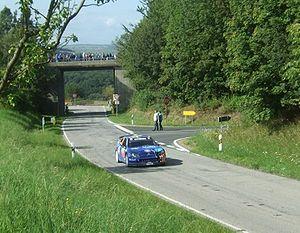
Le rallye d'Allemagne est une course automobile devenue manche du championnat du monde des rallyes en 2002 en remplacement de celle du Portugal. L'action se passe essentiellement autour de la ville de Trèves, il s'agit d'un rallye entièrement asphalté.